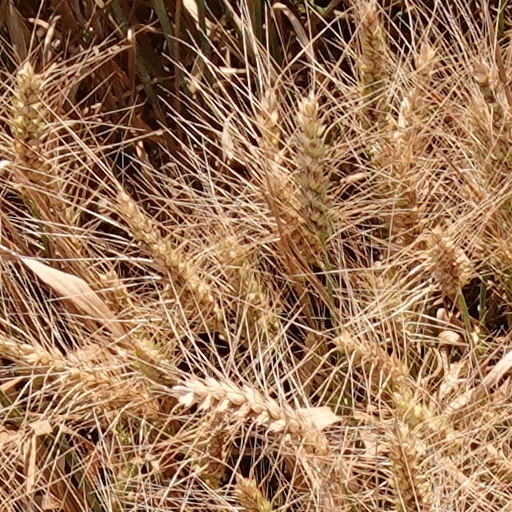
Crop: wheat